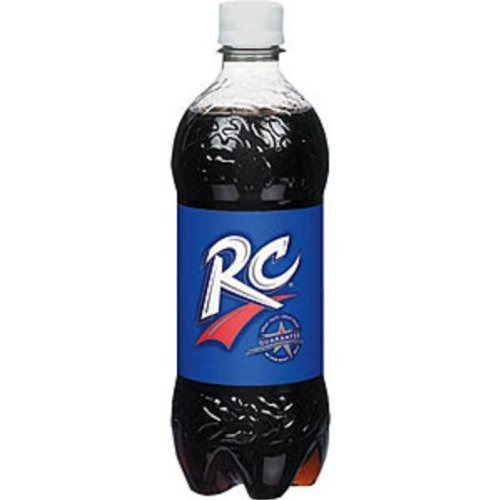
Item Name: RC Cola Soda, 20-Ounce (24 Bottles)
Bullet Point 1: 20 ounces, 24 pack
Bullet Point 2: Deliciously unique flavor
Bullet Point 3: Great refreshing taste
Bullet Point 4: 20-Ounce
Bullet Point 5: Made in USA
Value: 480.0
Unit: Ounce

Price: 2.29